Sam and Diane

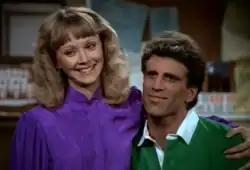
Sam and Diane in "Any Friend of Diane's" (1982; season 1, episode 6)

Sam Malone and Diane Chambers, collectively known as Sam and Diane, are fictional characters in the American sitcom television series "Cheers". Sam is a working-class, baseball player–turned–bartender played by Ted Danson; Diane is a college-graduate cocktail waitress played by Shelley Long. Danson appeared on "Cheers" for its entire run of the series; Long was part of the regular cast from the 1982 series premiere ("Give Me a Ring Sometime") until the fifth-season finale, "I Do, Adieu" (1987). Long returned for a special appearance in the 1993 series finale, "One for the Road."